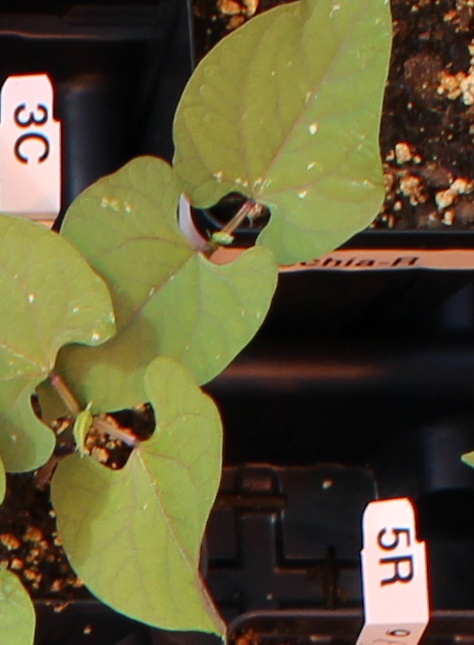
Label: Blackbean